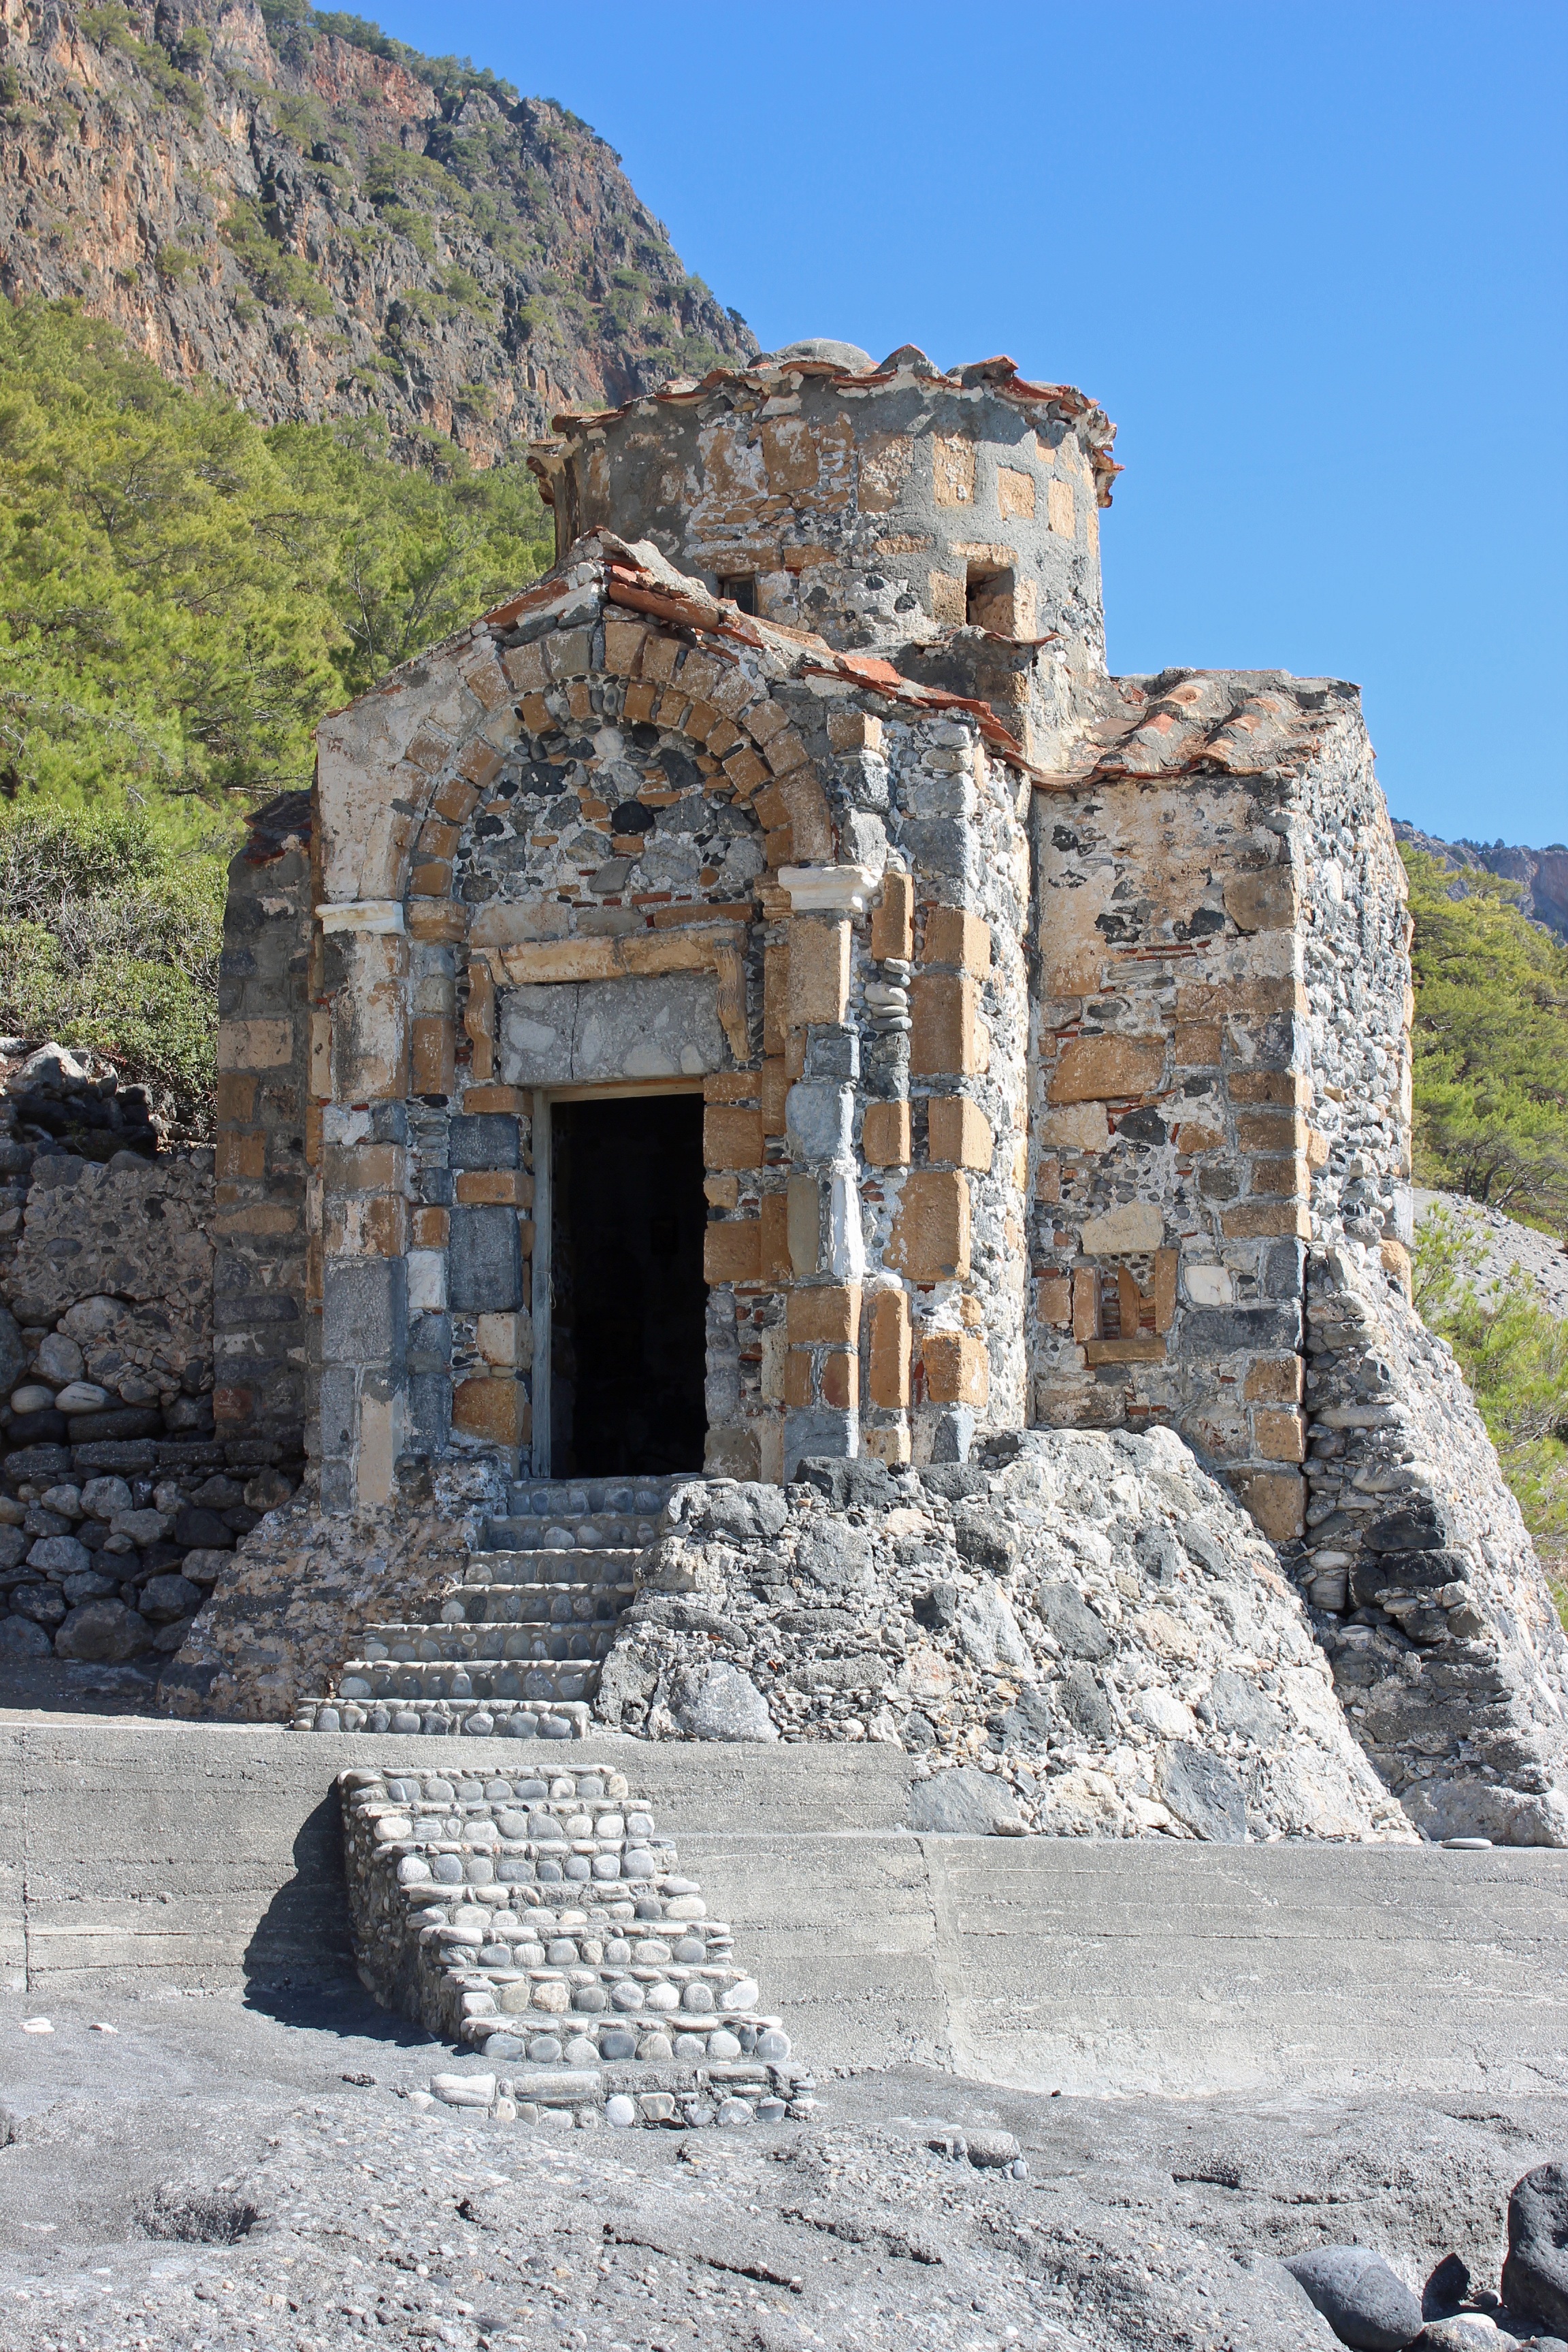
rock, architecture, building, old, travel, mediterranean, church, chapel, fortification, ruin, place of worship, religious, temple, ruins, monastery, greece, history, destination, crete, archaeological site, unesco world heritage site, historic site, ancient history, agia roumeli, pavlos